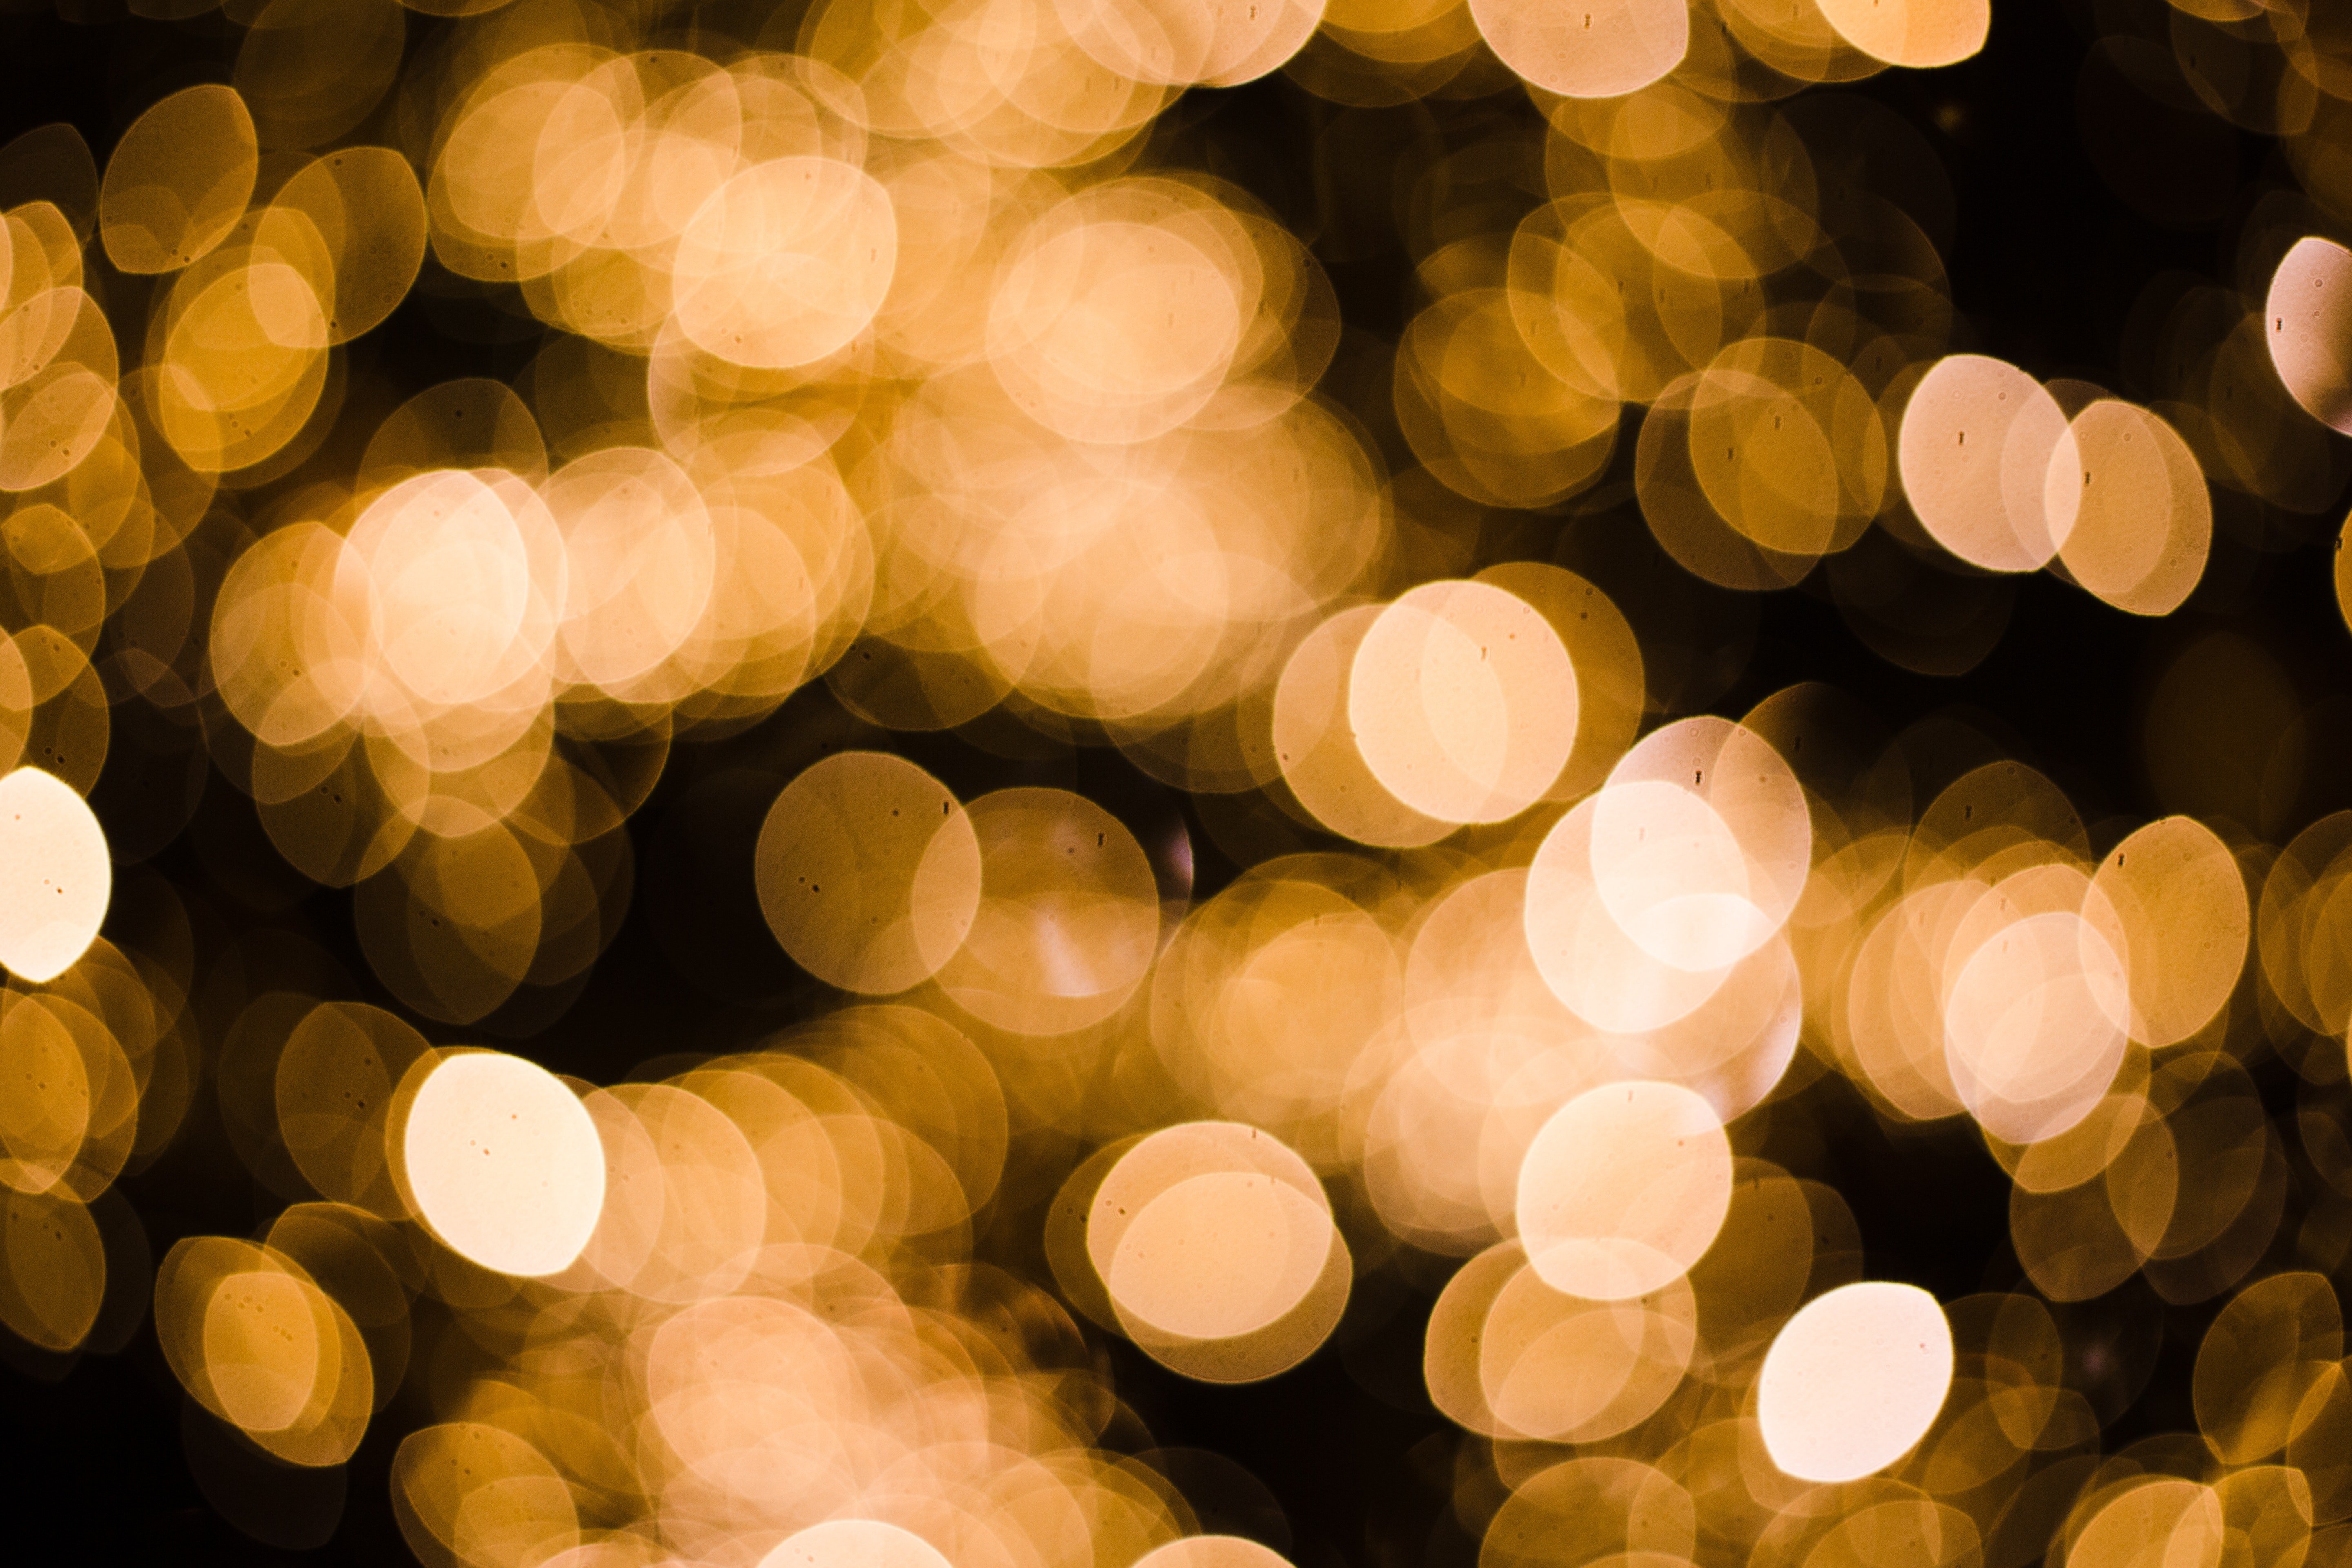
light, yellow, lighting, tree, circle, christmas lights, night, pattern, plant, interior design